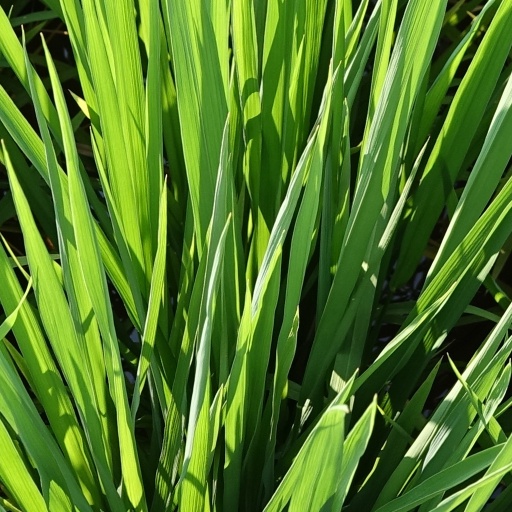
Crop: rice